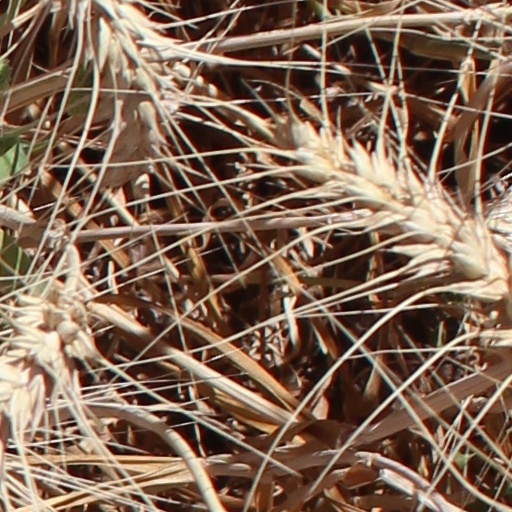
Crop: wheat